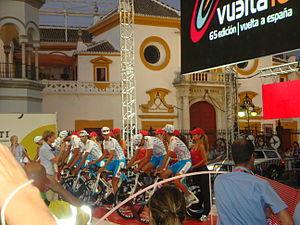
La 65ᵉ édition du Tour d'Espagne se déroule du 28 août - 19 septembre 2010. Il s'agit de la 23ᵉ épreuve du Calendrier mondial UCI 2010. À noter que le maillot de leader passe de la couleur or à la couleur rouge.
La 1ʳᵉ étape du Tour d'Espagne 2010 s'est déroulée le 28 août 2010. Séville est la ville de départ et la ville d'arrivée. Il s'agit d'un contre-la-montre par équipes qui s'est effectué en nocturne dans Séville sur 13 km. La victoire est revenue à l'équipe américaine Team HTC-Columbia. Le Britannique Mark Cavendish s'empare du premier maillot rouge de cette Vuelta.